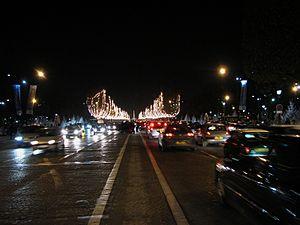
L’avenue des Champs-Élysées est une voie de Paris. Longue de près de deux kilomètres et suivant l'axe historique de la ville, elle est une voie de circulation centrale reliant la place de la Concorde à la place Charles-de-Gaulle dans le 8ᵉ arrondissement. Site touristique majeur, elle a souvent passé pour la plus belle avenue de la capitale, et est connue en France comme la « plus belle avenue du monde ».